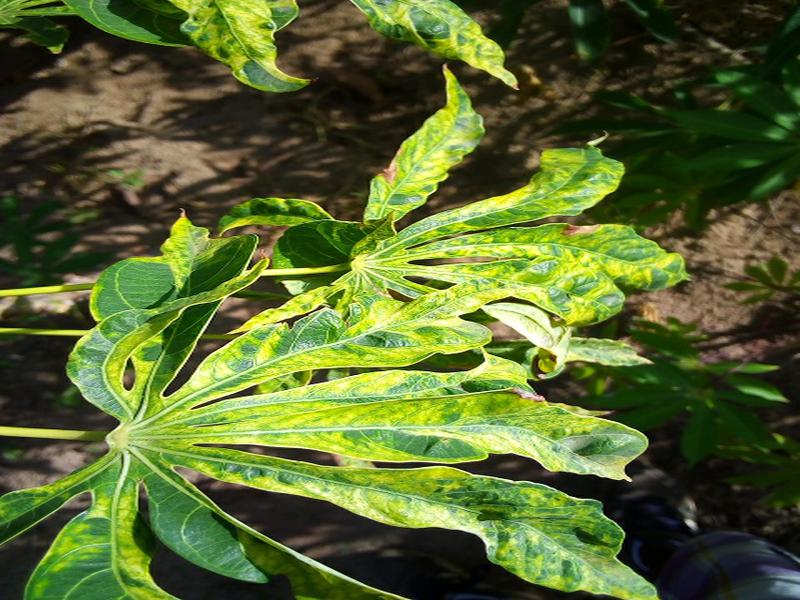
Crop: cassava
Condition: mosaic_disease